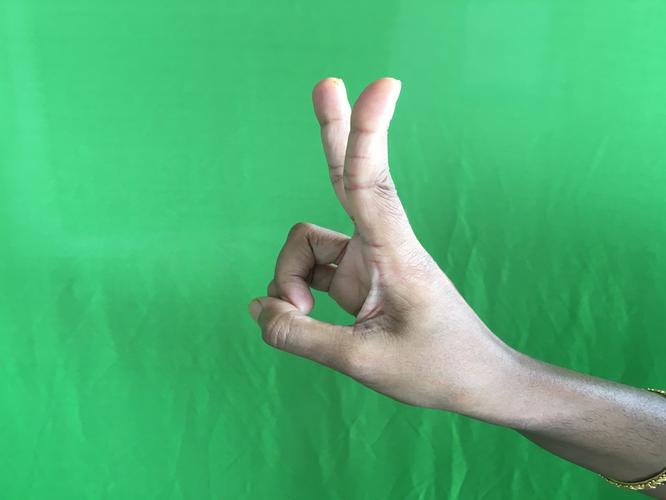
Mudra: Katrimukha
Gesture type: single_hand